John Hugill

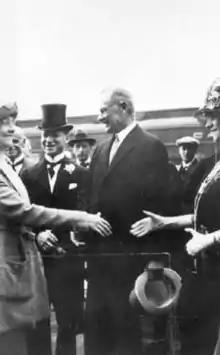
Hugill (in top hat) as acting mayor of Calgary during the visit of Julian Byng, 1st Viscount Byng of Vimy and Lady Byng to that city, 1922

In the early 1930s, Hugill was one of the few members of Calgary's social and business elite to support William Aberhart's burgeoning Social Credit League. He was not an adherent of its social credit monetary theories, but joined Social Credit because he viewed it as a vehicle of reform. Concerned about the constitutionality of a provincial government legislating on banking and monetary issues, as was advocated by many Social Crediters, Hugill sought (and, by his account, received) assurances from Aberhart that no such legislation would be forthcoming from a Social Credit government. Athabasca University historian Alvin Finkel suggests that Hugill's initial support of Social Credit was opportunistic, and not born of any belief in its rightness.